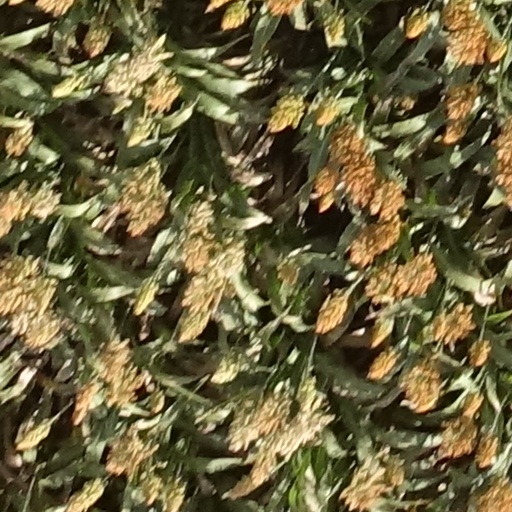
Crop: sorghum